Steam turbine locomotive

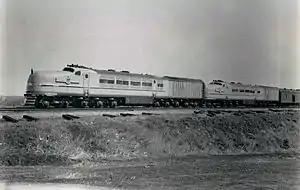
Union Pacific GE steam turbine locomotives in April 1939

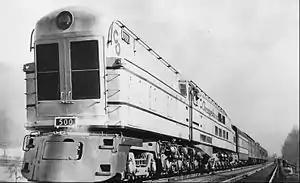
The first of the three locomotives, #500

In the waning years of steam, the Baldwin Locomotive Works undertook several attempts at alternative technologies to diesel power. In 1944, Baldwin built the sole example of the S2 class for the Pennsylvania Railroad, delivering it in September 1944. It was the largest direct-drive steam turbine locomotive in the world and had a 6-8-6 wheel arrangement. It was originally designed as a 4-8-4, but due to shortages of lightweight materials during World War II, the S2 required additional leading and trailing wheels. Numbered 6200 on the PRR roster, the S2 had a maximum power output of 6,900 HP (5.1 MW) and was capable of speeds over . With the tender, the unit was approximately long.